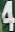
Number: 4